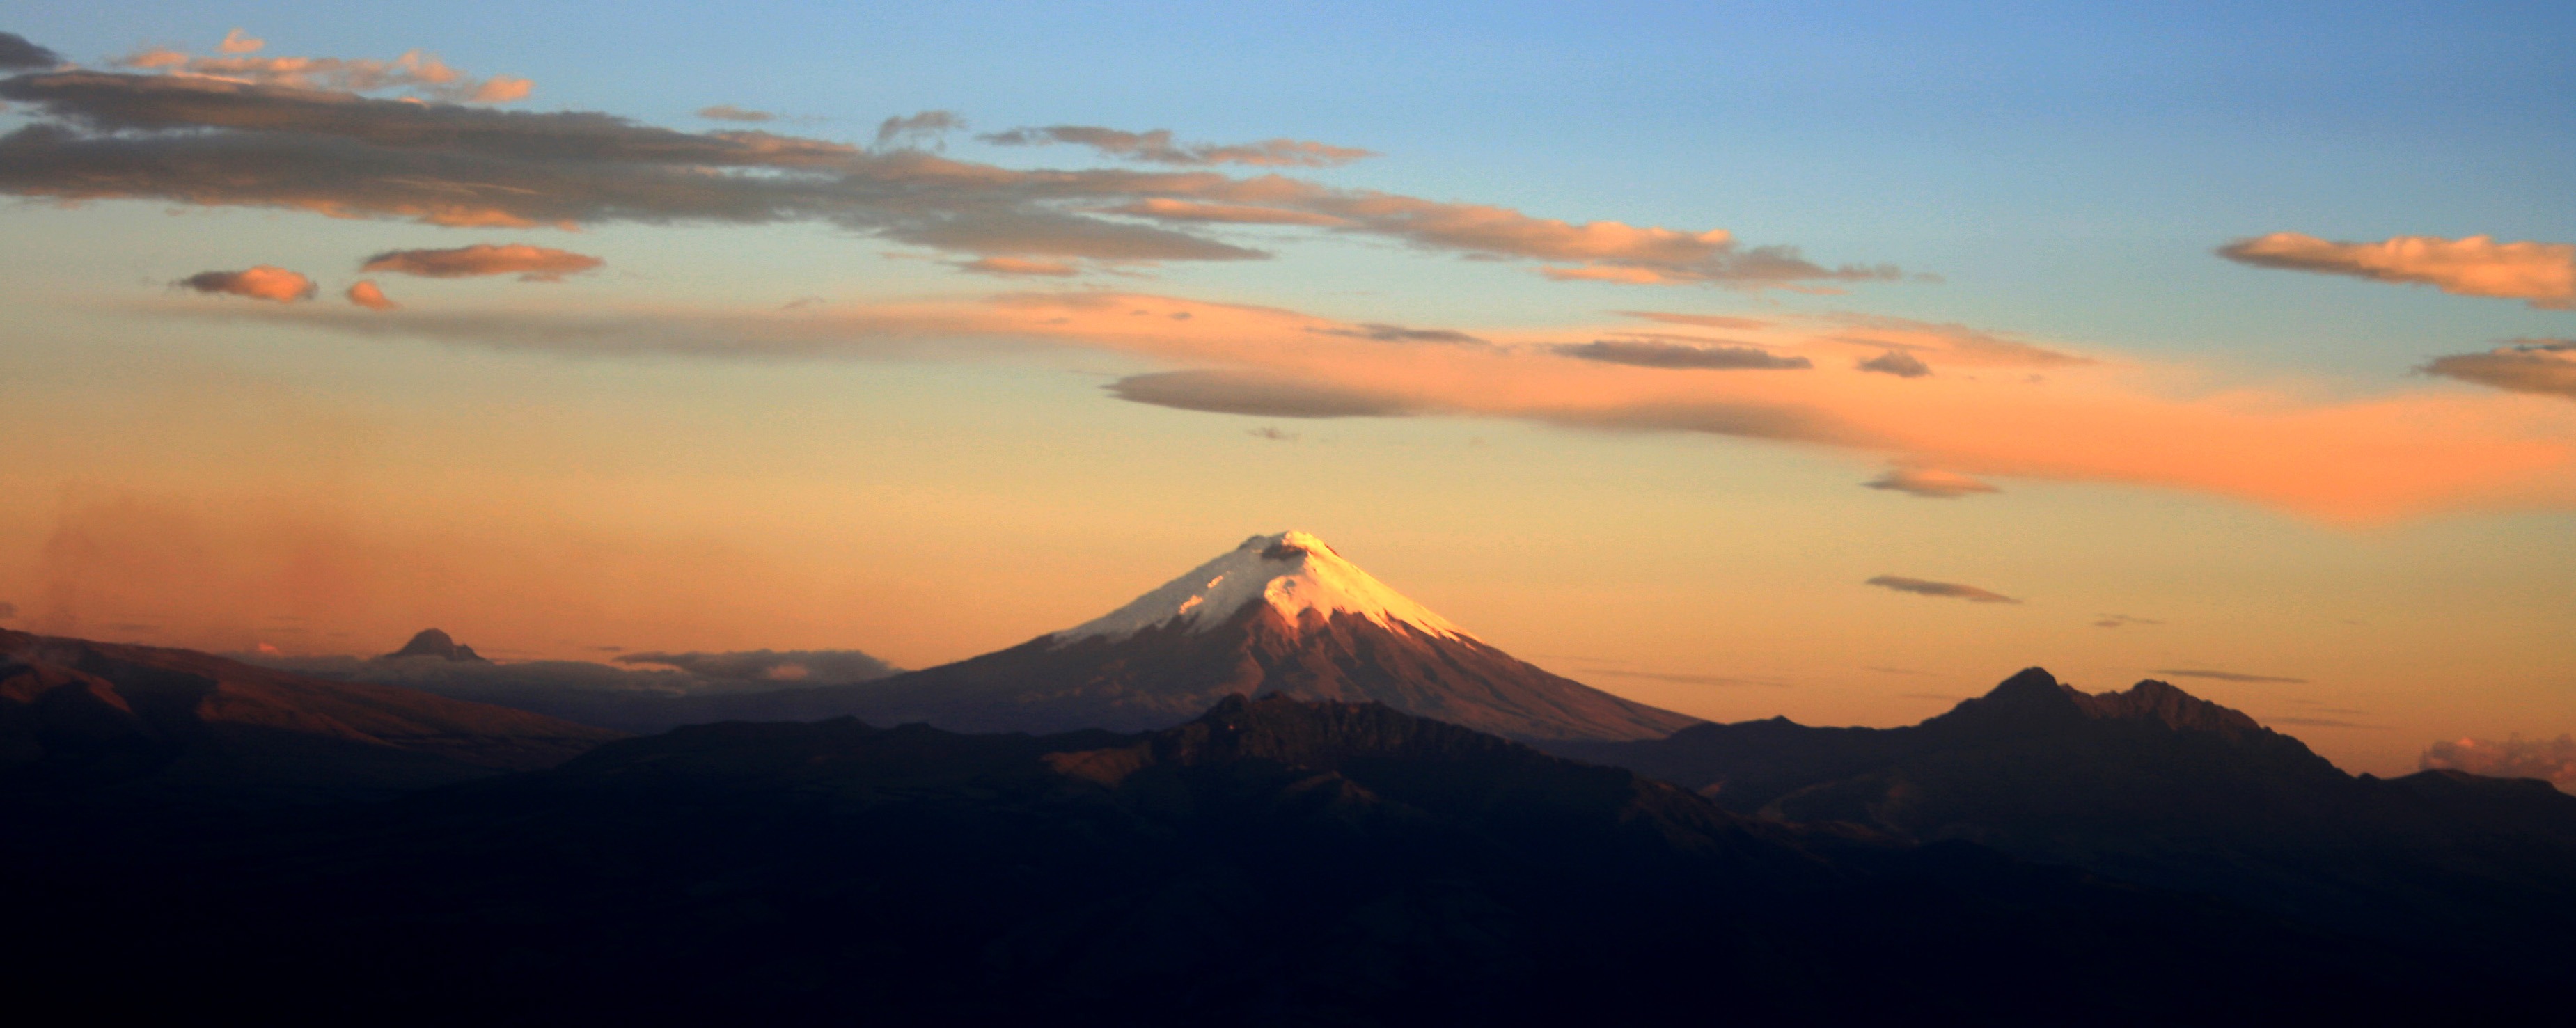
landscape, horizon, mountain, cloud, sky, sunrise, sunset, morning, hill, dawn, mountain range, dusk, evening, volcano, plain, plateau, cotopaxi, afterglow, atmospheric phenomenon, mountainous landforms, red sky at morning